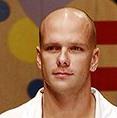
Age: 31